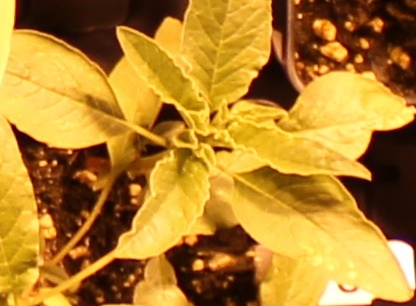
Label: Waterhemp